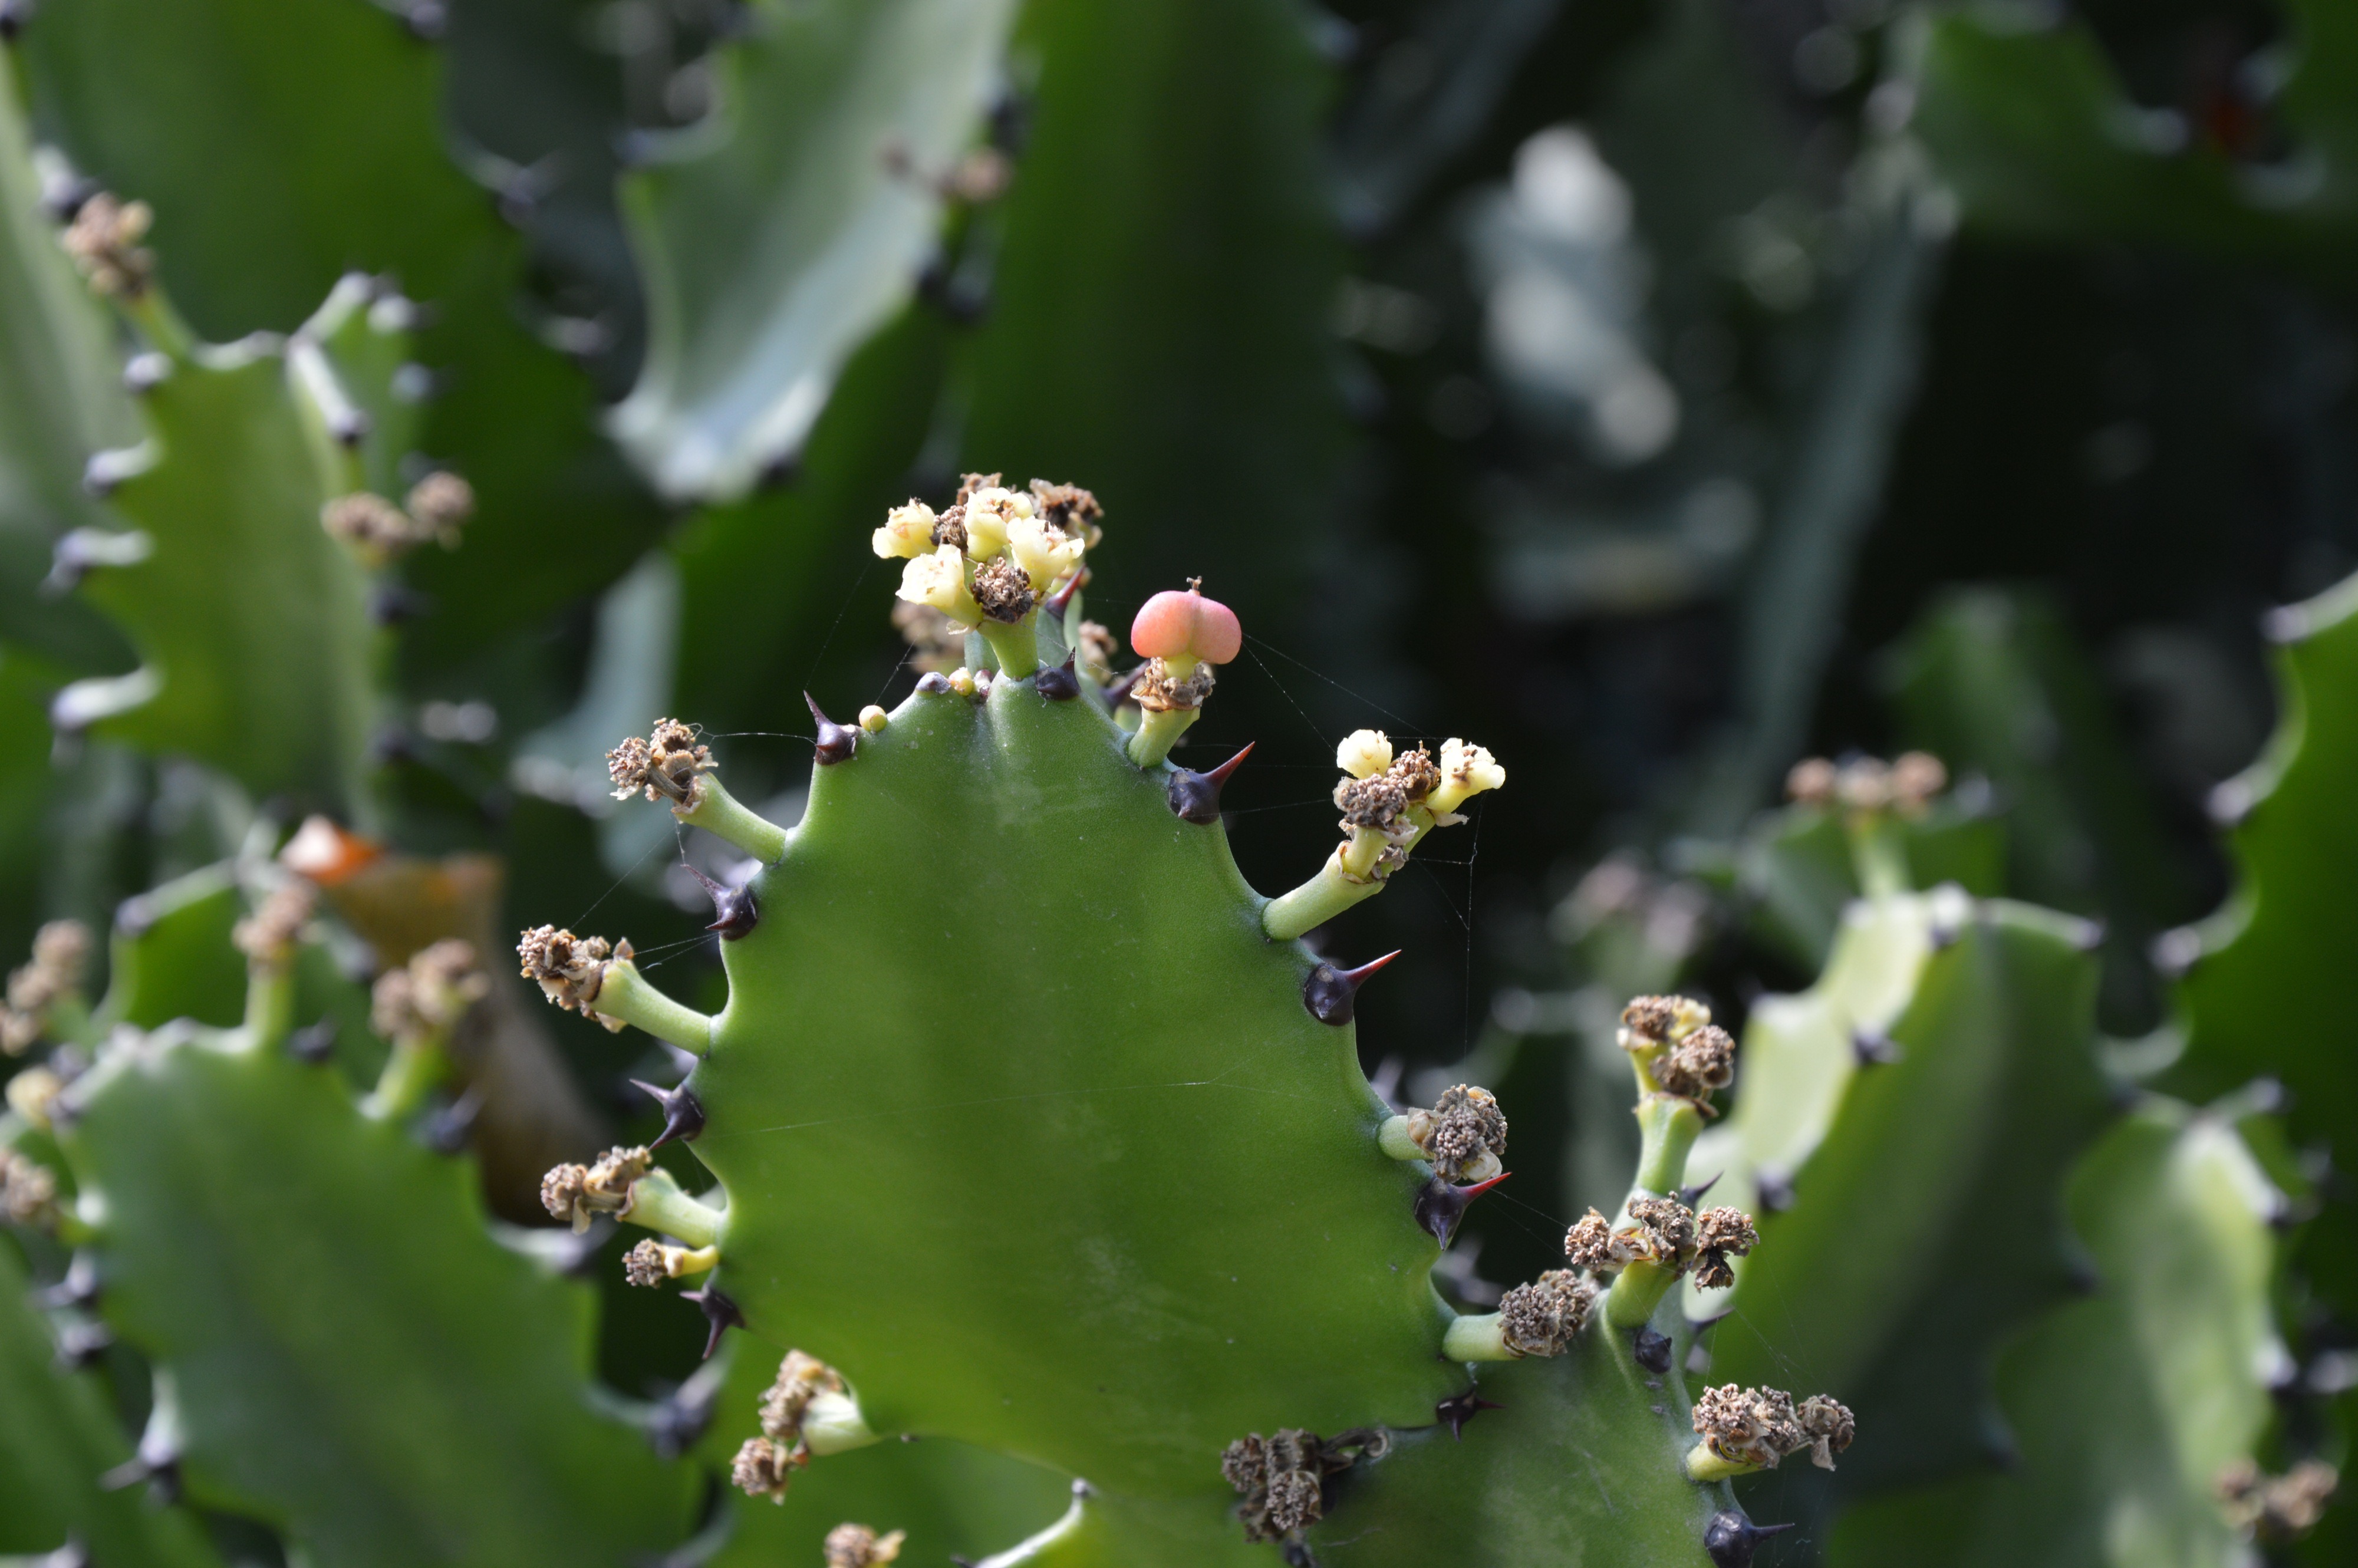
nature, blossom, cactus, plant, photography, leaf, desert, flower, floral, foliage, green, produce, botany, garden, flora, fauna, plants, wildflower, flowers, close up, leaves, leafy, decorative, blossoms, fruits, ornamental, exotic, blooms, thick, macro photography, flowering plant, plant stem, land plant, thorns spines and prickles